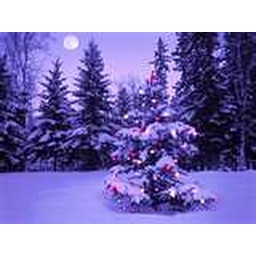
decorated tree in forest